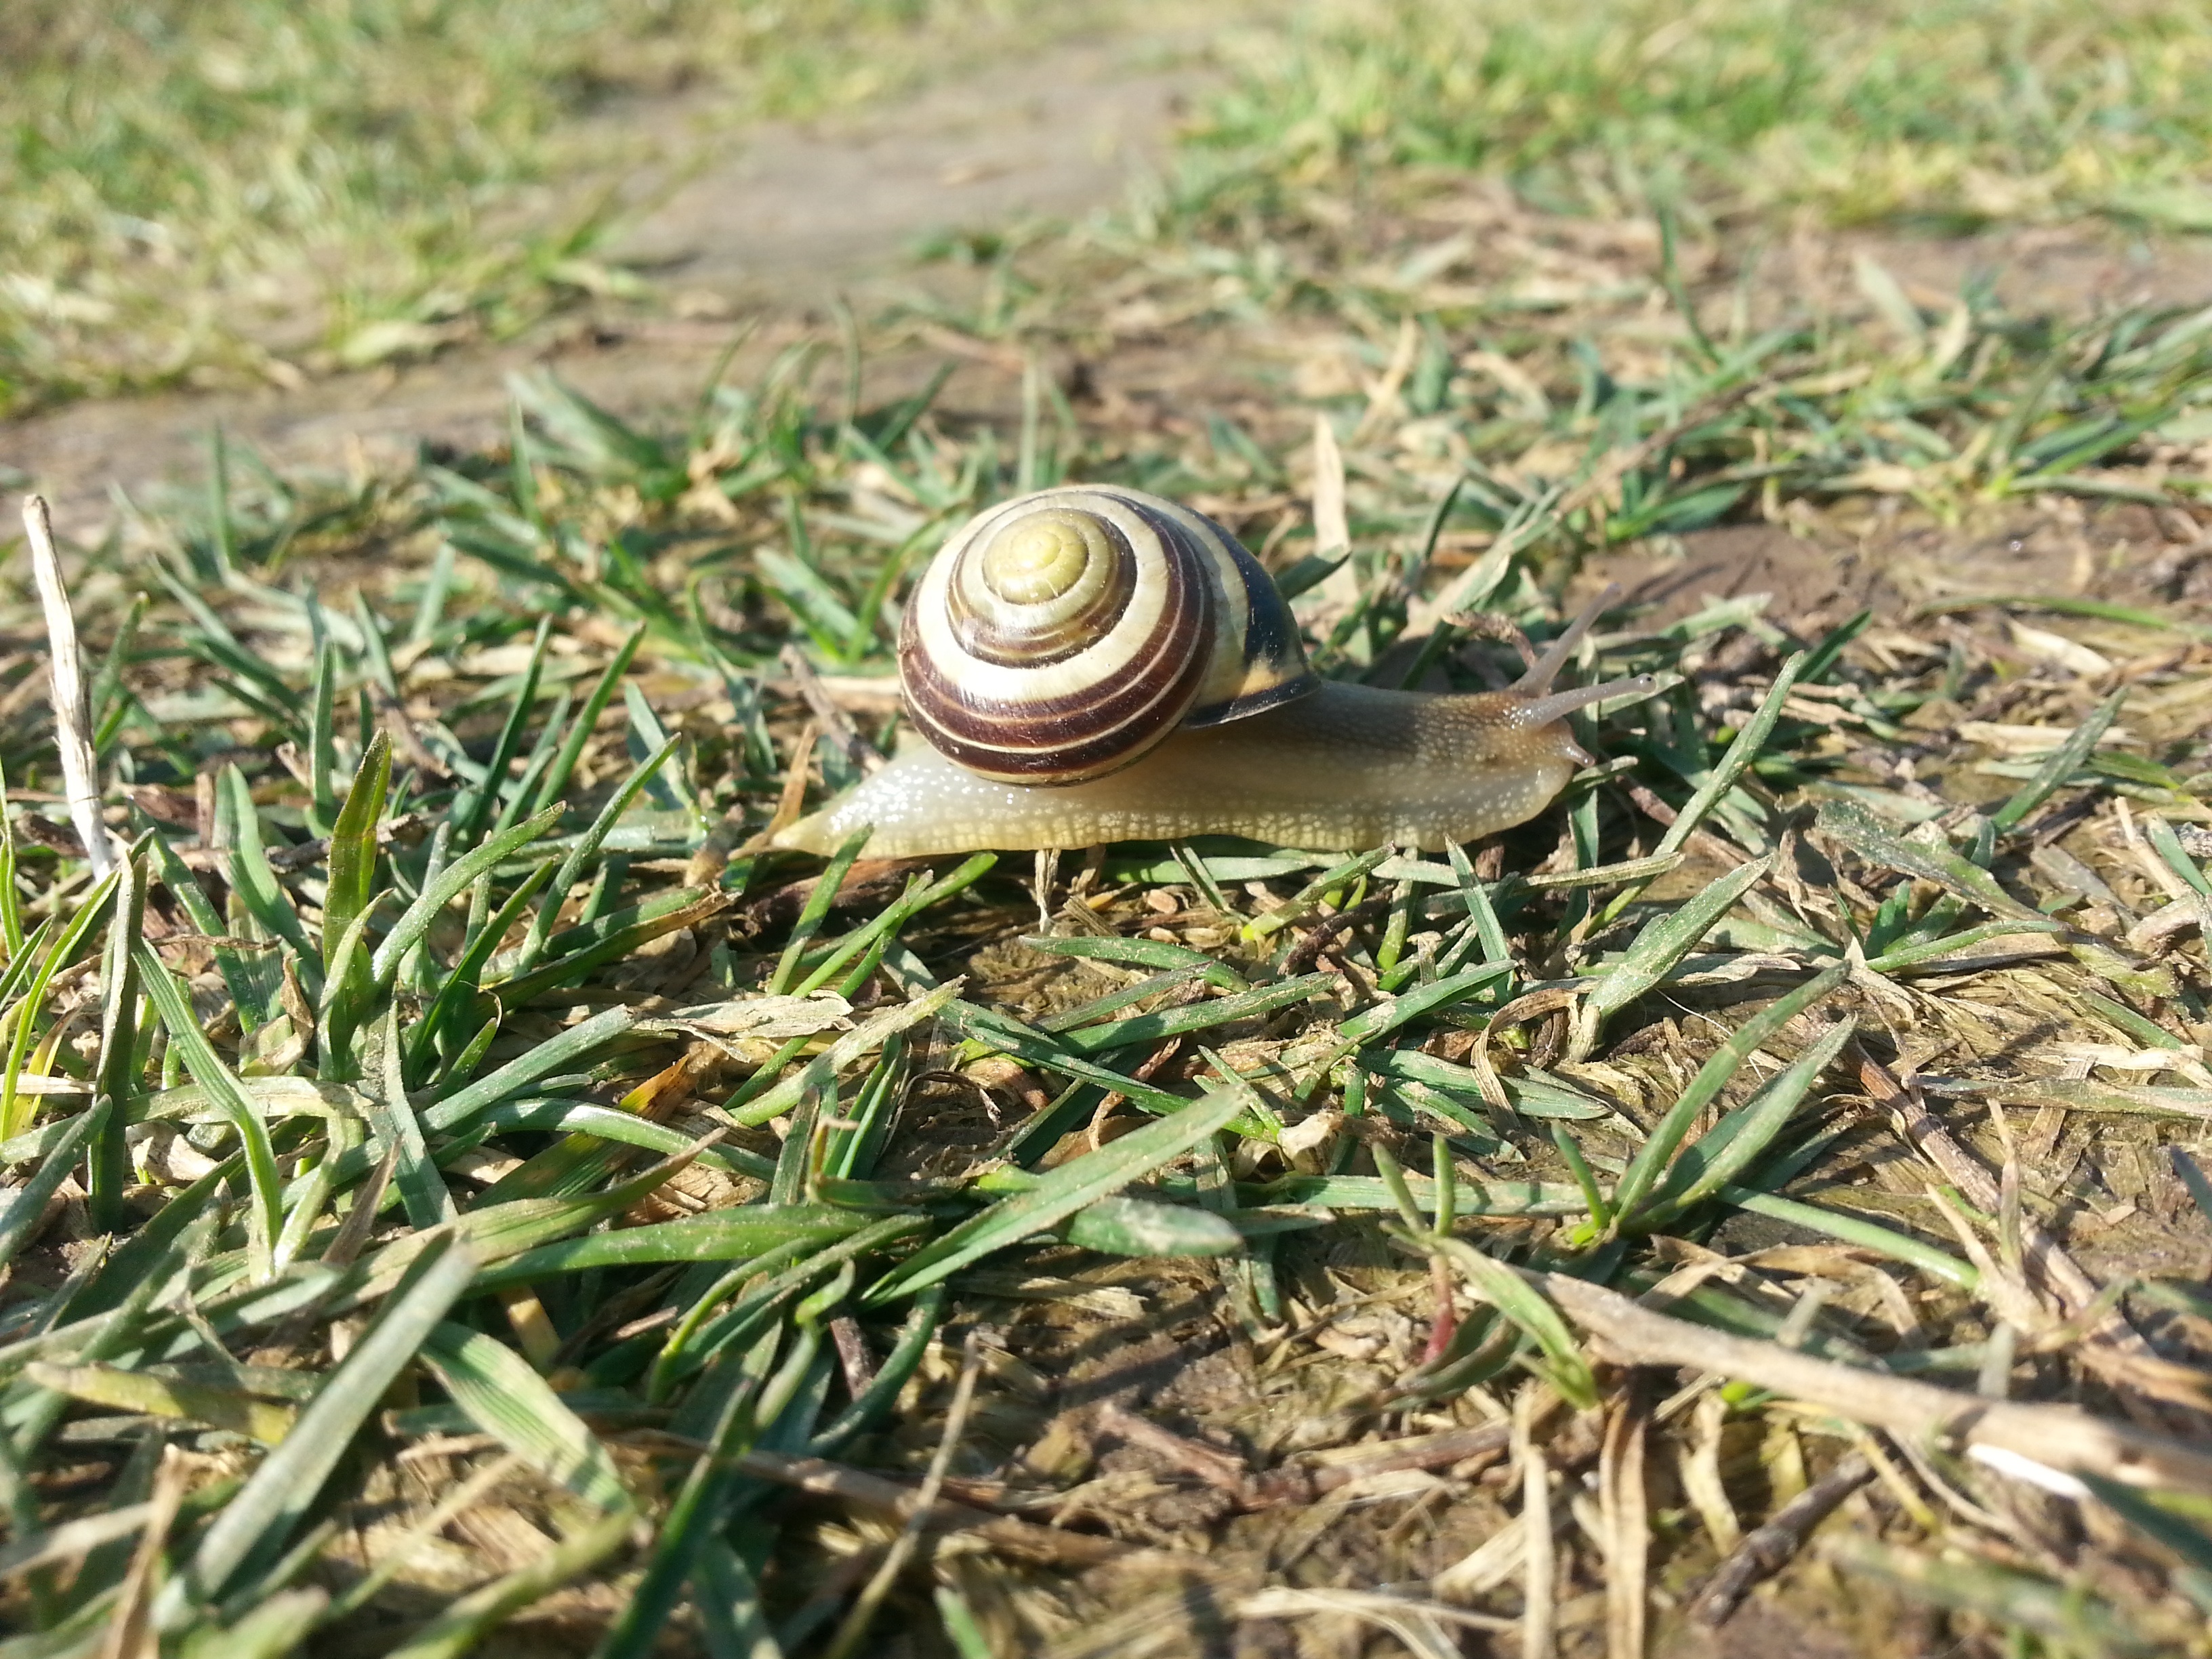
grass, walking, lawn, meadow, time, spring, green, snail, grass family, snails and slugs